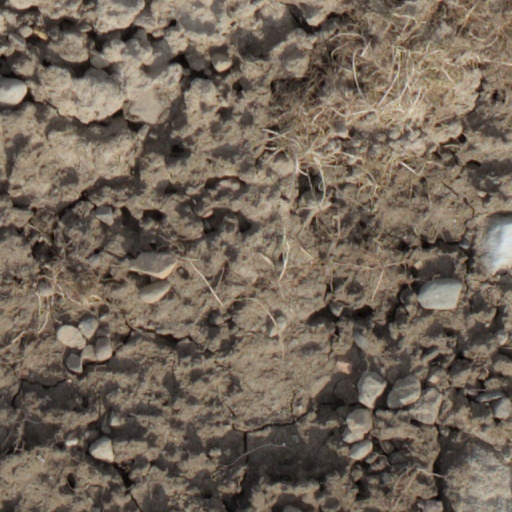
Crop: wheat